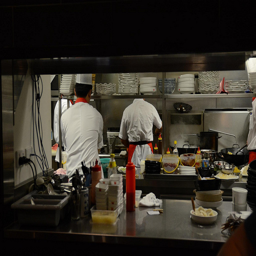
Several kitchen workers making dishes in commercial kitchen.
A couple of men in a small kitchen.
a bunch of people cooking inside of a kitchen
The chefs are preparing for the upcoming dinner service.
A team of chefs working in a commercial kitchen.